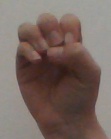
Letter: ha